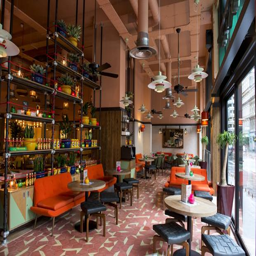
do the salsa : restaurant opens